Wild River State Park

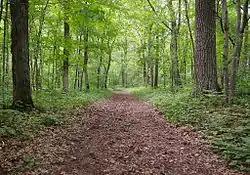
Park trail following the route of the Point Douglas to Superior Military Road

Wild River State Park is a state park of Minnesota, United States, curving along of the St. Croix River. This long, narrow park is shaped somewhat like a sideways 'S', with development largely concentrated in the lower third. The remote upper sections flank the mouth of a tributary called the Sunrise River. The park is managed to provide quieter, more nature-oriented recreation as a counterpoint to the busier William O'Brien and Interstate State Parks downstream.